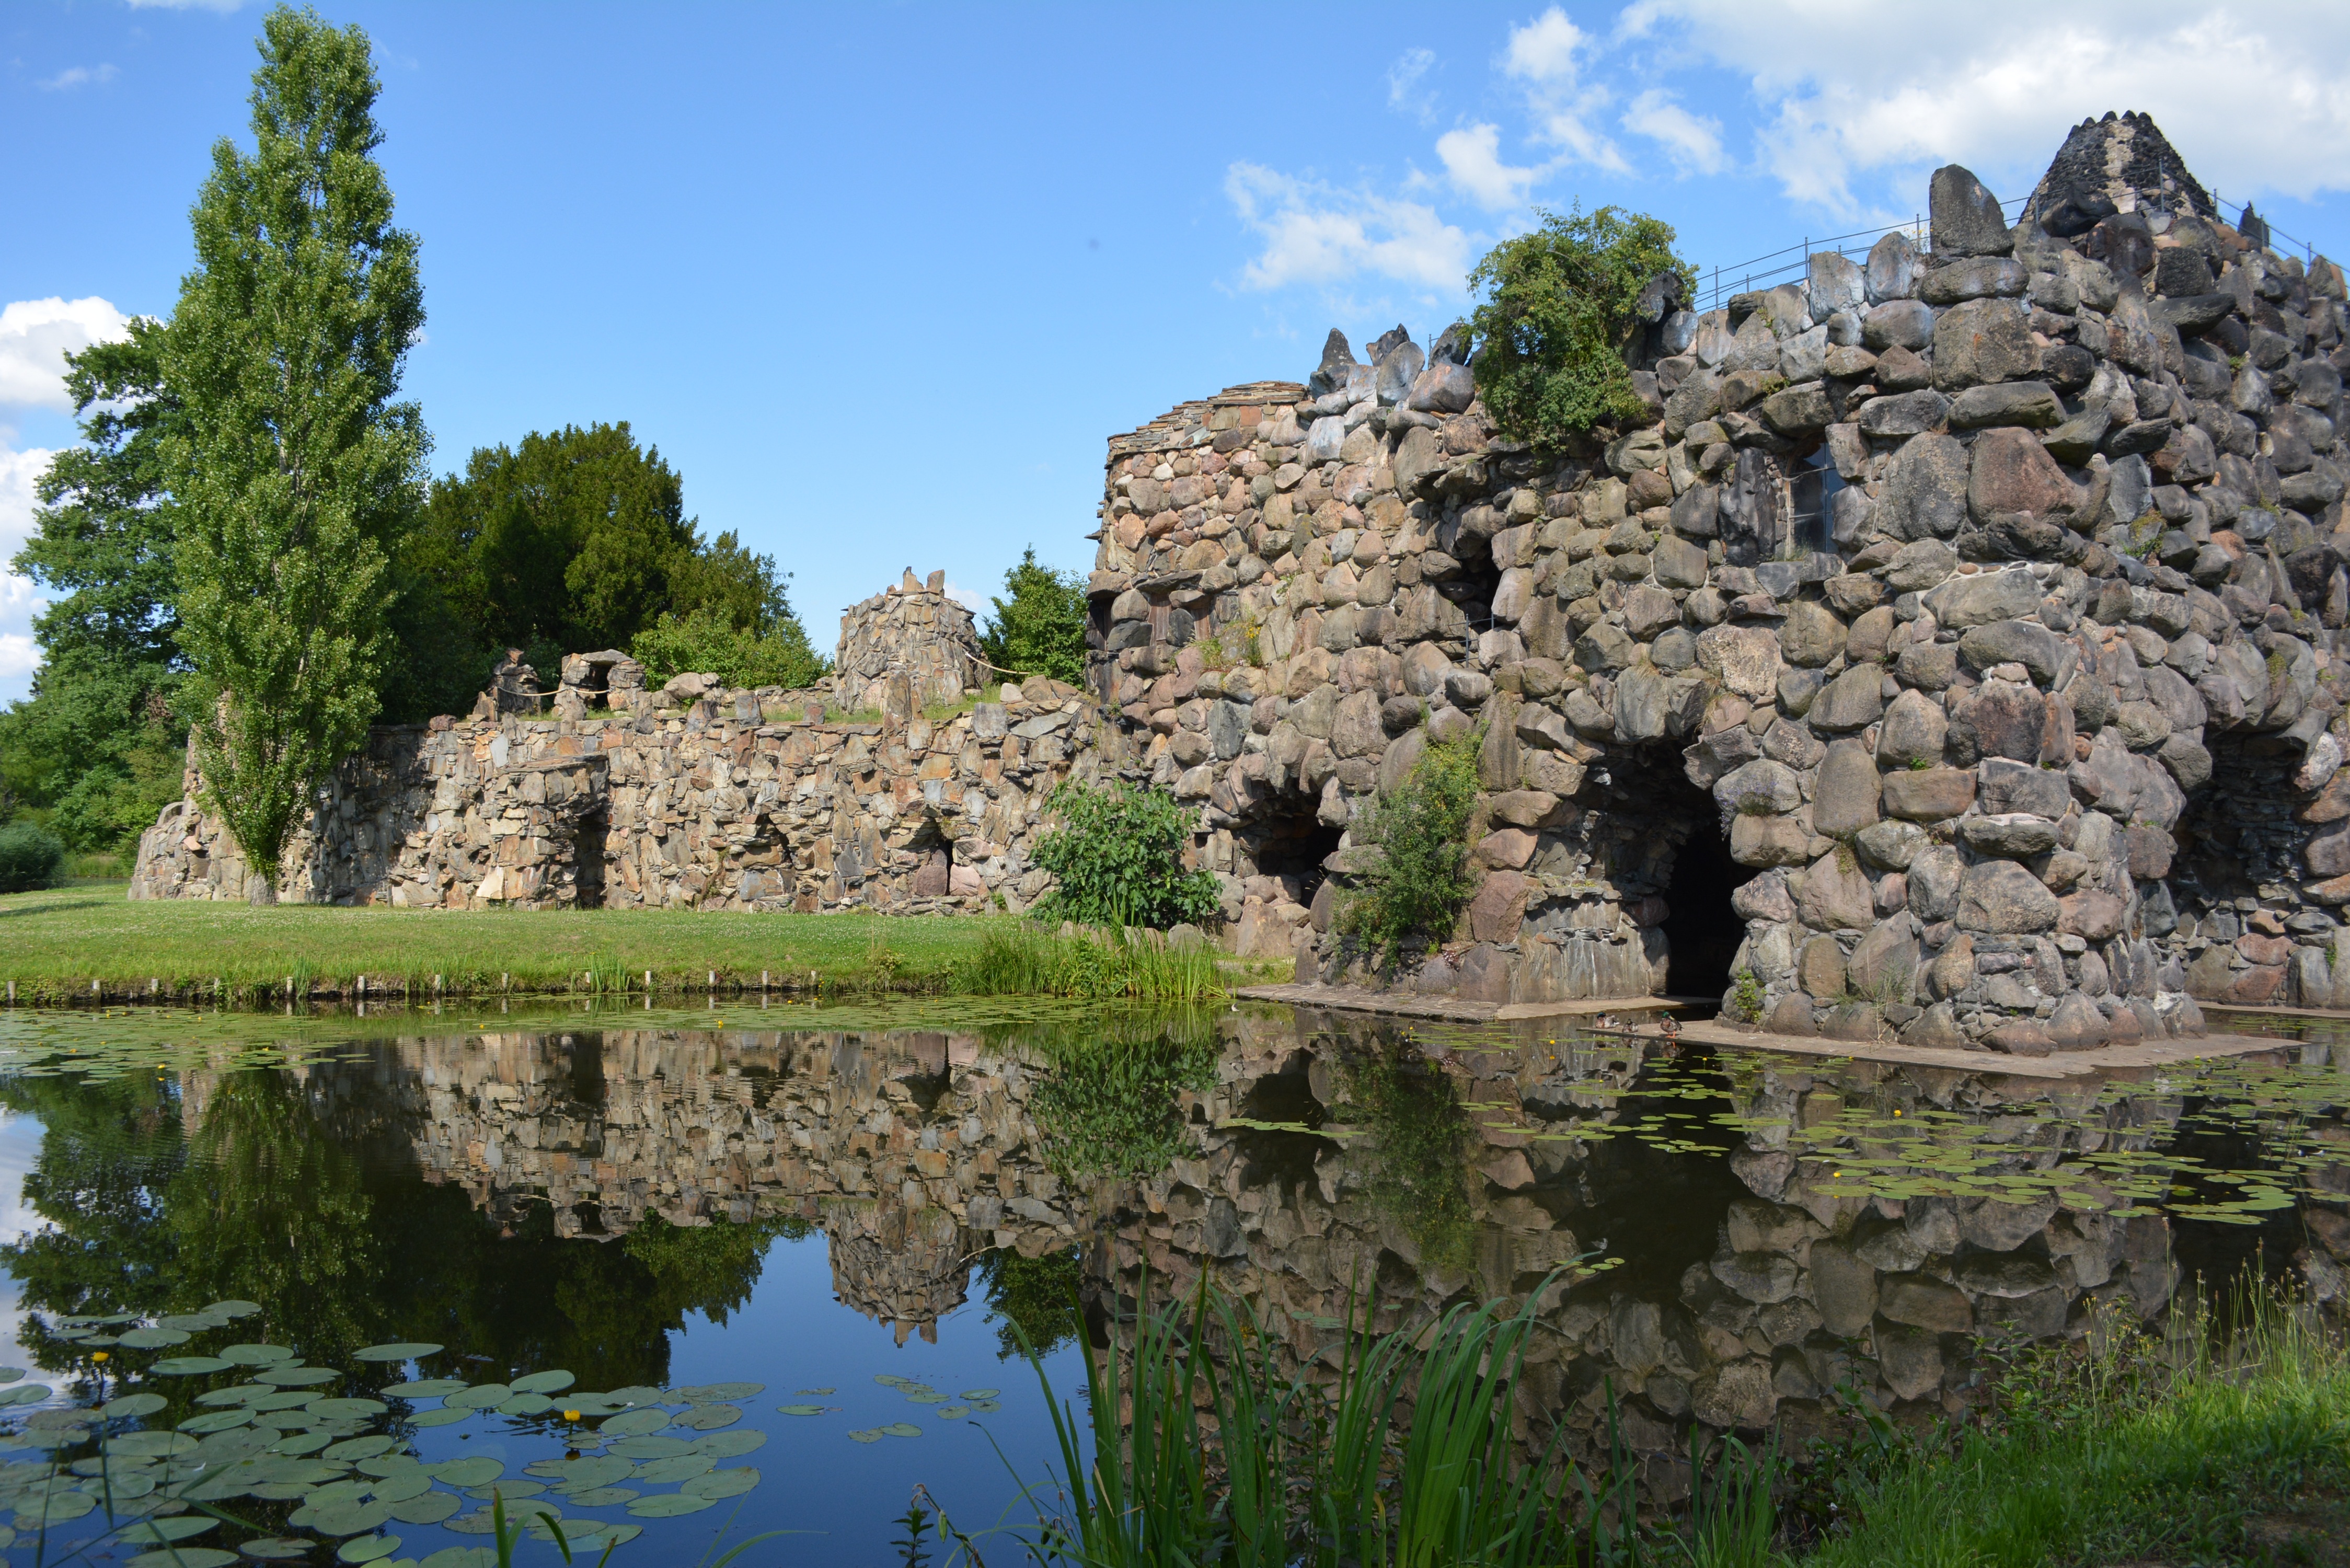
landscape, water, nature, grass, rock, architecture, building, old, wall, stone, idyllic, green, castle, stone wall, ruin, tourism, temple, ruins, monastery, destination, archaeological site, unesco world heritage site, burgruine, historic site, ancient history